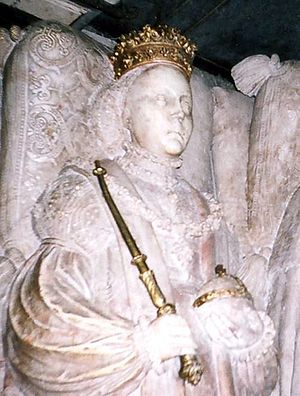
Katarina af Sachsen-Lauenburg
Dronning Katarina gengivet på Gustav Vasas og Katarinas kenotaf i Uppsala Domkirke.
Katarina af Sachsen-Lauenburg var datter af hertug Magnus 1. af Sachsen-Lauenburg og Katharina af Braunschweig-Wolfenbüttel. I 1531 blev hun gift med den svenske konge Gustav Vasa, og hun var dronning af Sverige fra 1531 til sin død i 1535.